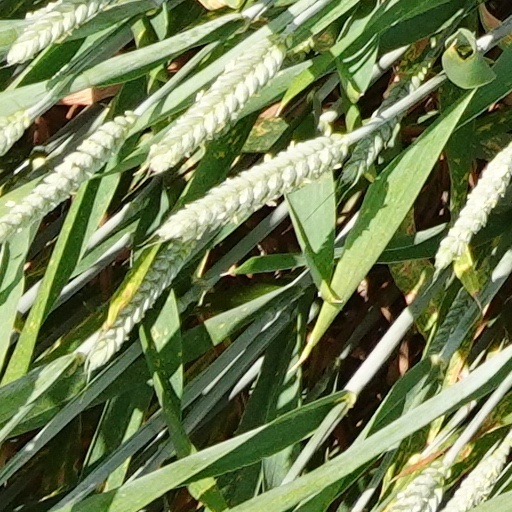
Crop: wheat